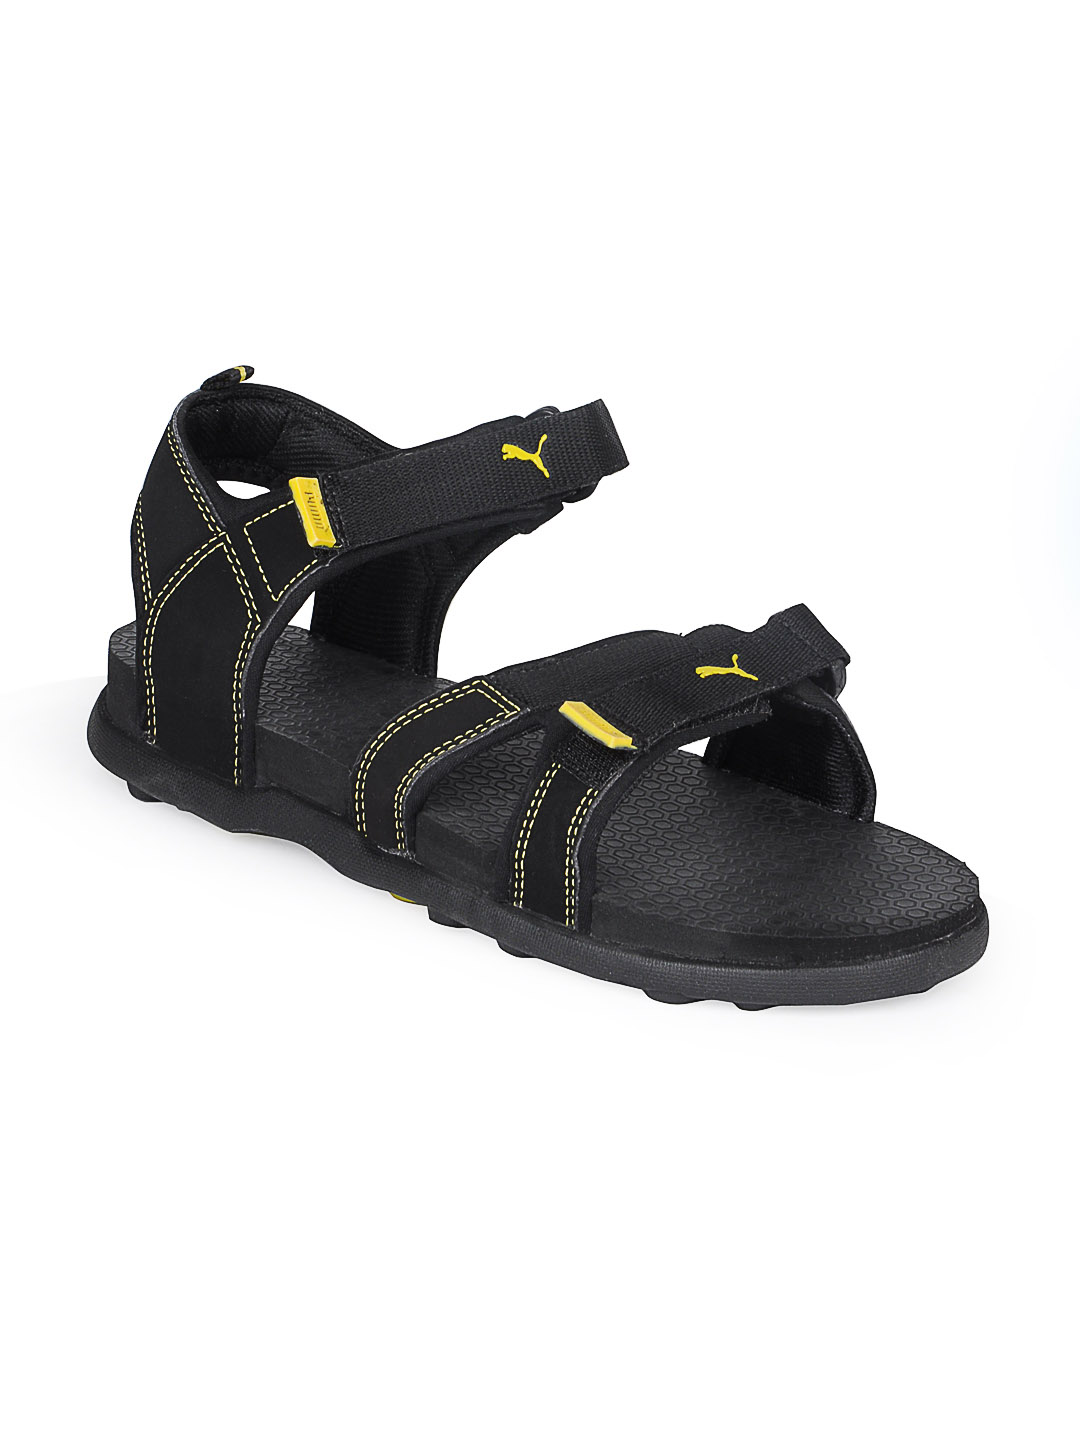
Puma Men Black Techno Sandals
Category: Footwear / Sandal / Sports Sandals
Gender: Men
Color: Black
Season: Summer 2012
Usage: Casual